Question: Where was this picture taken?
Tambaya: A ina aka ɗauki wannan hoton?
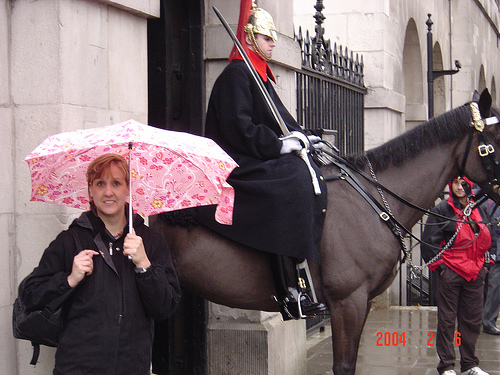
Answer: Outside of a building.
Amsa: Daga wajen ginin.